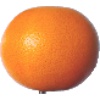
Label: pink_grapefruit